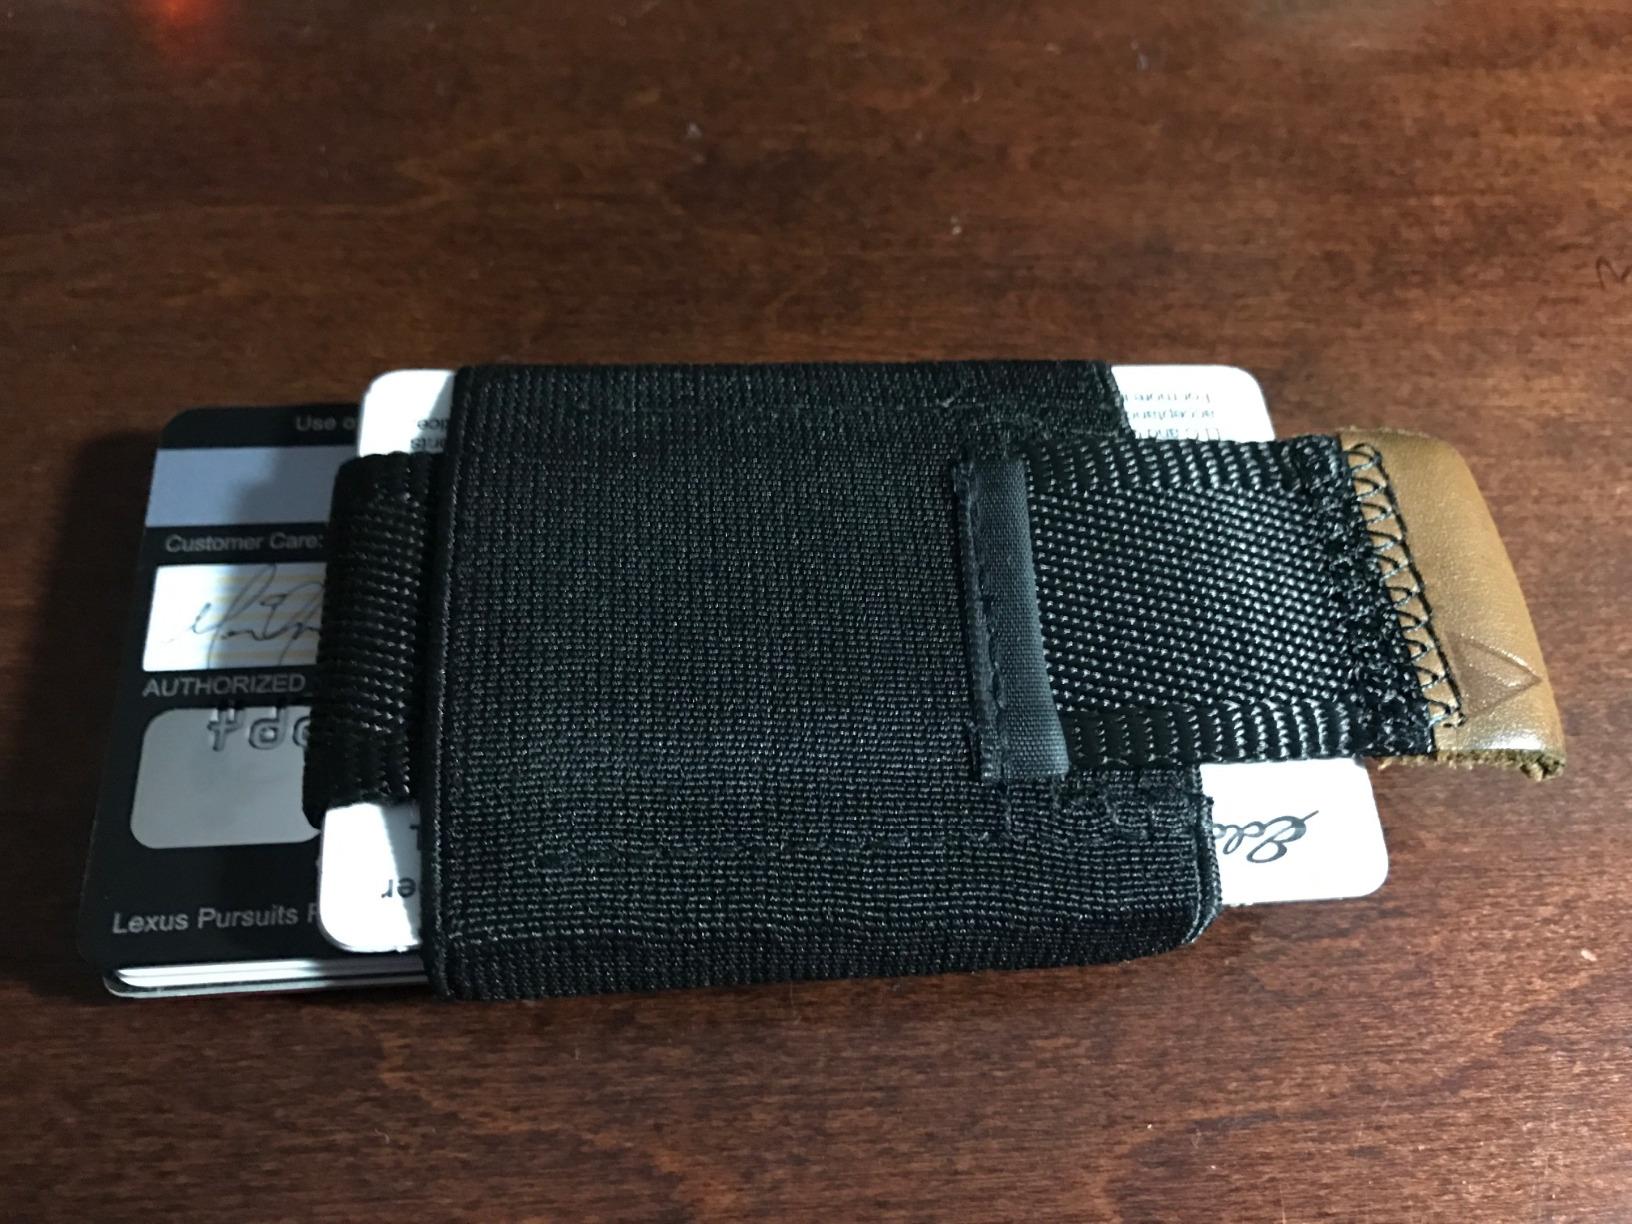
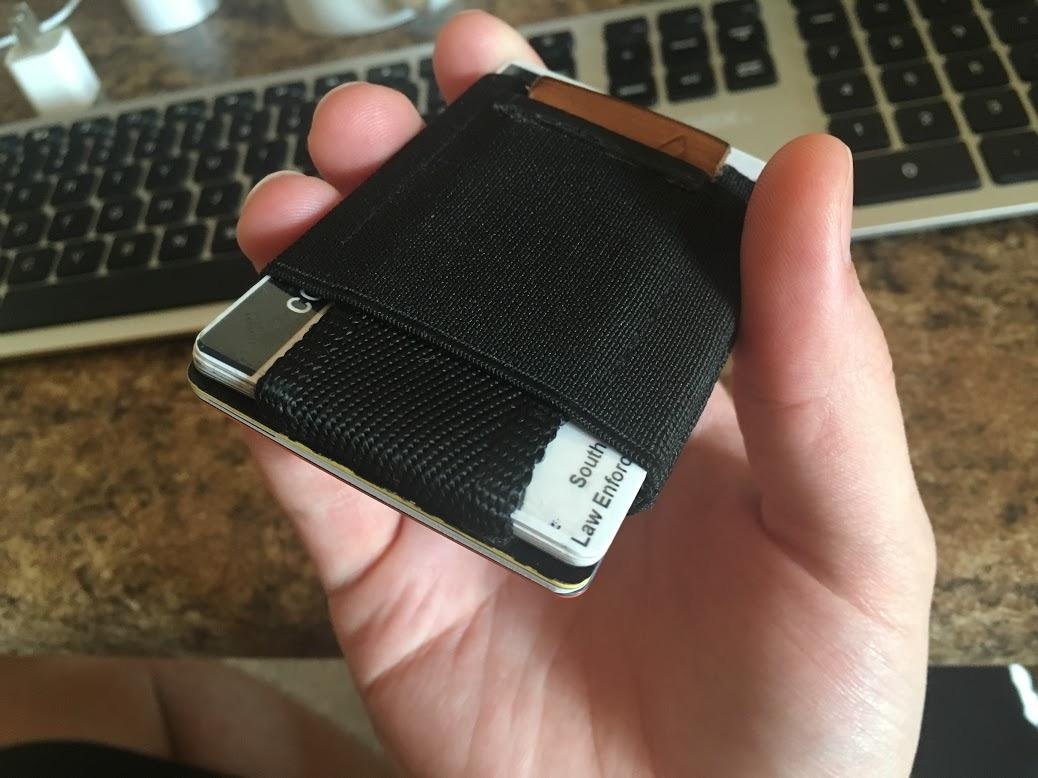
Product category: accessories_wallet
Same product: yes